Shannon Cole

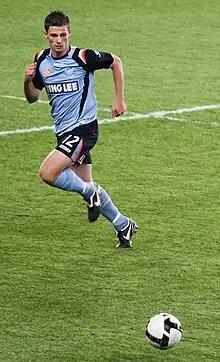
Cole playing for Sydney FC in 2008

On 15 August 2008 he was signed by Sydney FC on a two-year contract from Sydney Olympic. Chosen mainly because of his ability to play at left and right back or midfield.